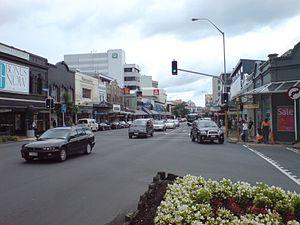
Newmarket est un faubourg d'Auckland situé au sud-est d'Auckland CBD. Il est bordé à l'ouest par Grafton, au sud par Epsom et Mount Hobson, à l'est par Remuera et au nord par Parnell.